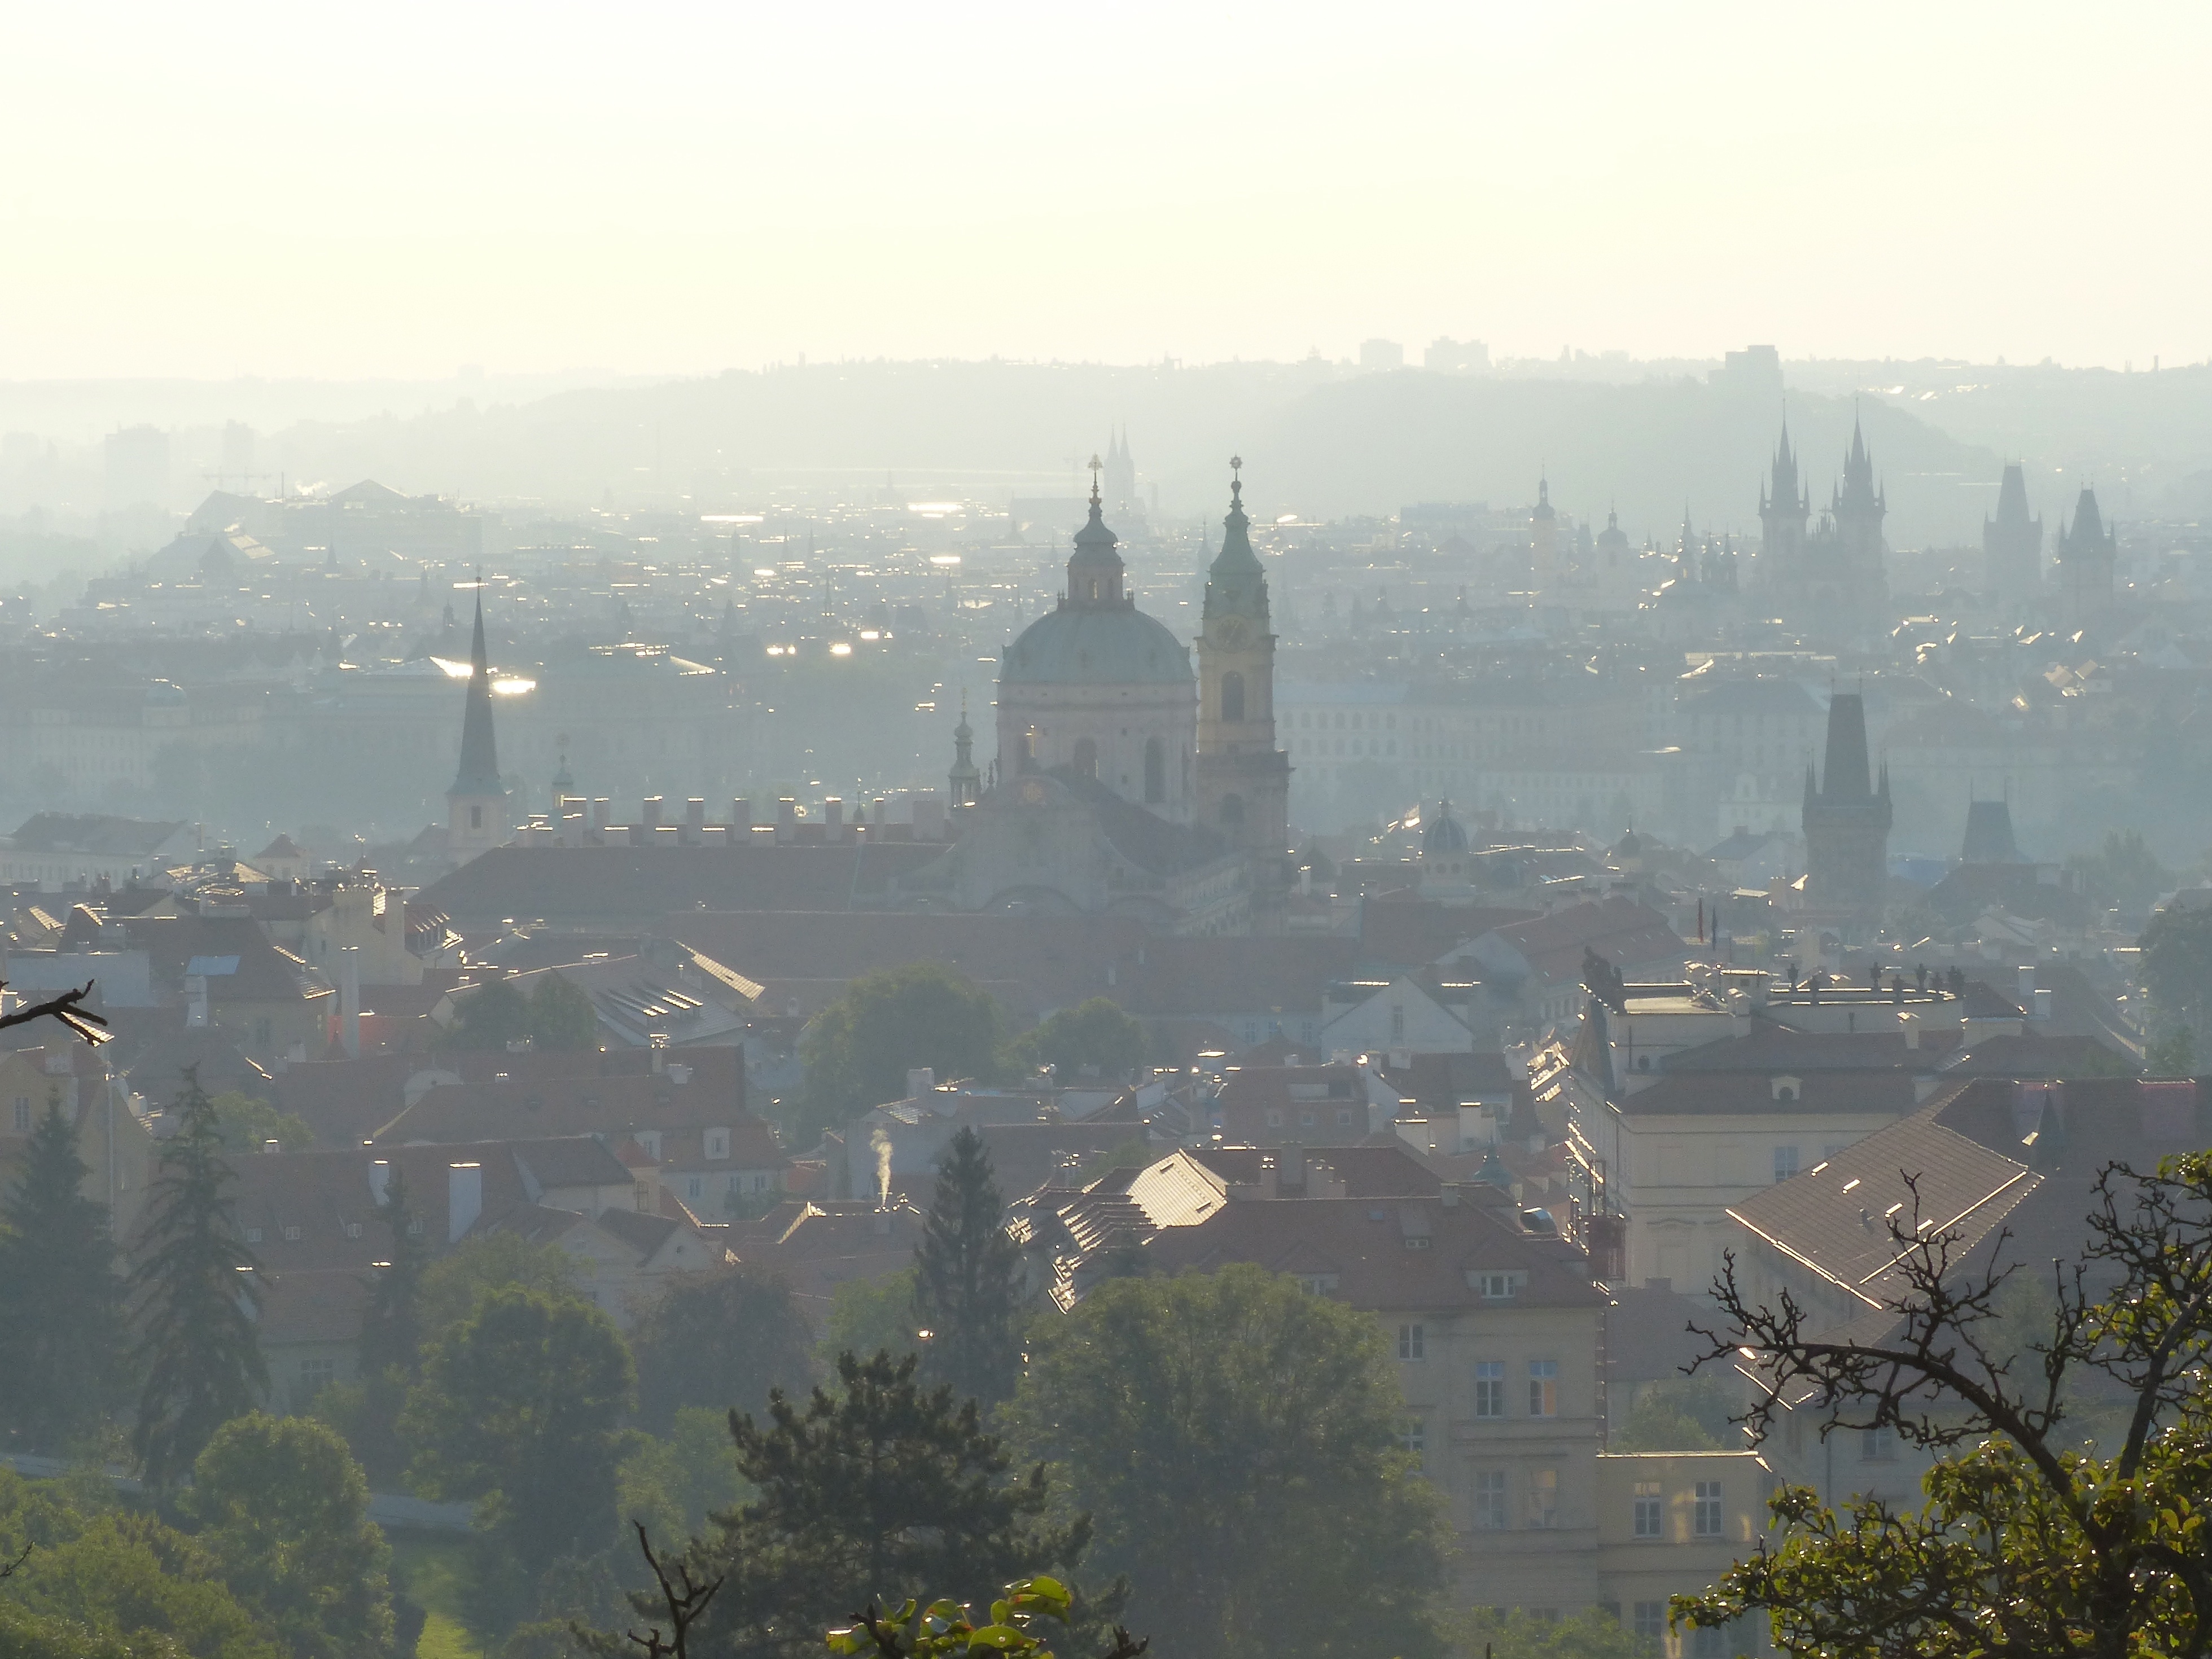
fog, mist, skyline, morning, hill, city, skyscraper, cityscape, travel, dusk, europe, haze, landmark, church, cathedral, prague, st, republic, mala, strana, czech, cesko, praha, nicholas, petrin, svateho, chram, mozart, mikulase, bird's eye view, aerial photography, atmospheric phenomenon, human settlement, atmosphere of earth